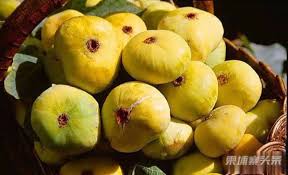
Label: trash